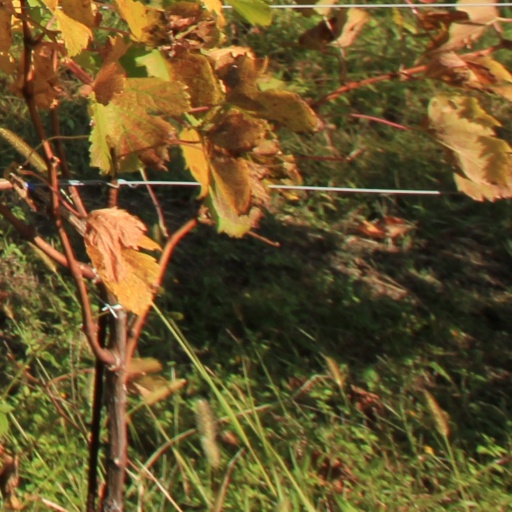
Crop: grape